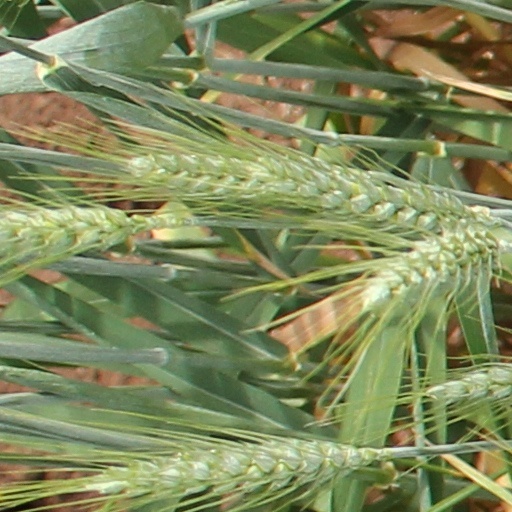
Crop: wheat